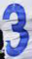
Number: 3